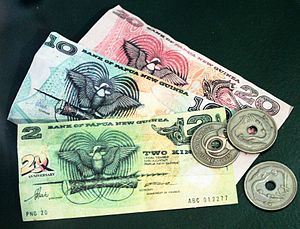
Kina (møntfod)
Sedler og mønter fra Papua Ny Guinea
Kina er Papua Ny Guineas møntfod. Valutakoden er PGK. 1 kina opdels i 100 toyah. Kina blev introduceret som møtfod den 19. maj 1975, hvor den sammen med australsk dollar udgjorde den officielle møntfod i Papua Ny Guinea ind til den 31. december 1975, hvor kun kinaen var officiel møntfod i landet.